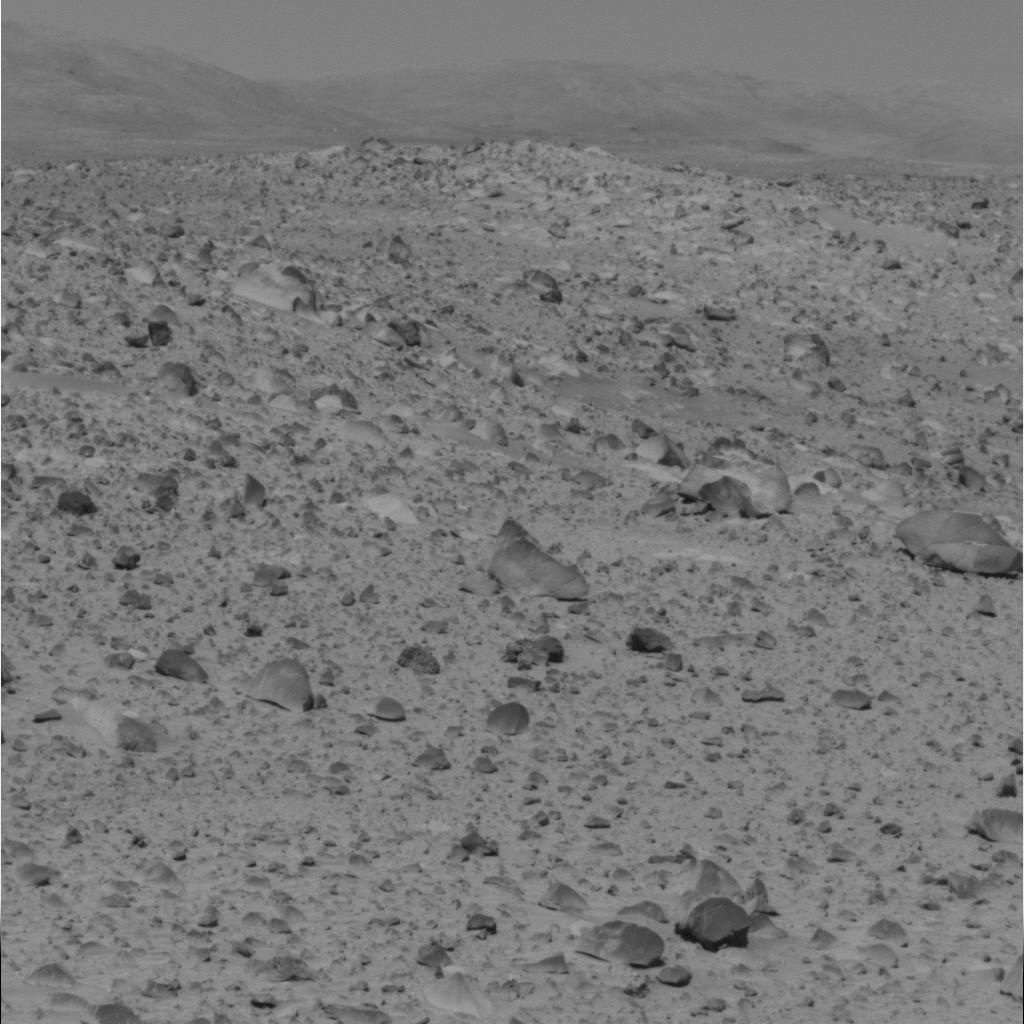
Surface features visible: Float Rocks, Clasts, Soil, Distant Vista, Sky